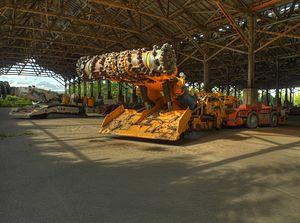
Les Mines de potasse d'Alsace, ou MDPA, anciennement Mines domaniales de potasse d'Alsace, est l'entité ayant assuré l'exploitation, durant le XXᵉ siècle, des mines du bassin potassique du nord de Mulhouse dans le but d'extraire la potasse à des fins commerciales.
Le puits Rodolphe est l'une des principales mines appartenant aux mines de potasse d'Alsace, situé sur les communes d'Ungersheim et Pulversheim dans la région française du Grand Est. Il a exploité de la potasse entre 1913 et 1976 et fait 711 mètres de profondeur. Après la fermeture de la mine, le site reste désaffecté pendant dix ans. En 1987, le site est acquis par l’Écomusée et le Conseil général du Haut-Rhin. En 1994 est créée l'association Le Groupe Rodolphe afin de préserver ce site chargé d'histoire et de commencer des travaux de rénovation. Au début du XXIᵉ siècle, tous les bâtiments se trouvent dans un état de conservation acceptable, certains ayant été restaurés où étant en cours de restauration.